Dunhuang

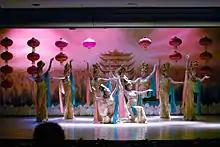
Dunhuang dance

There is evidence of habitation in the area as early as 2,000 BC, possibly by people recorded as the Qiang in Chinese history. According to Zuo Zhuan and Book of the Later Han, the Dunhuang region was a part of the ancient Guazhou, which was known for its production of melons. Its name was also mentioned in relation to the homeland of the Yuezhi in the "Records of the Grand Historian". Some have argued that this may refer to the unrelated toponym Dunhong – the archaeologist Lin Meicun has also suggested that "Dunhuan" may be a Chinese name for the Tukhara, a people widely believed to be a Central Asian offshoot of the Yuezhi.